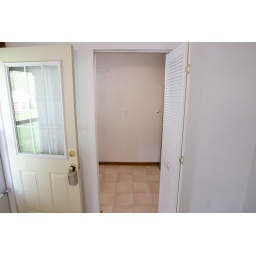
Photo of the laundry room door taken during a house showing in Monticello, Ill., Saturday, May 3, 2008.